Clio Goldsmith

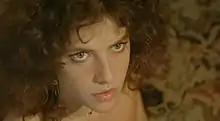
Goldsmith in 1981

Clio Goldsmith is a French former actress, appearing mostly as a femme fatale in some films of the early 1980s. She is a member of the prominent Goldsmith family through her father ecologist Edward Goldsmith. Goldsmith was married to British travel writer Mark Shand, thus a former sister-in-law of Queen Camilla.